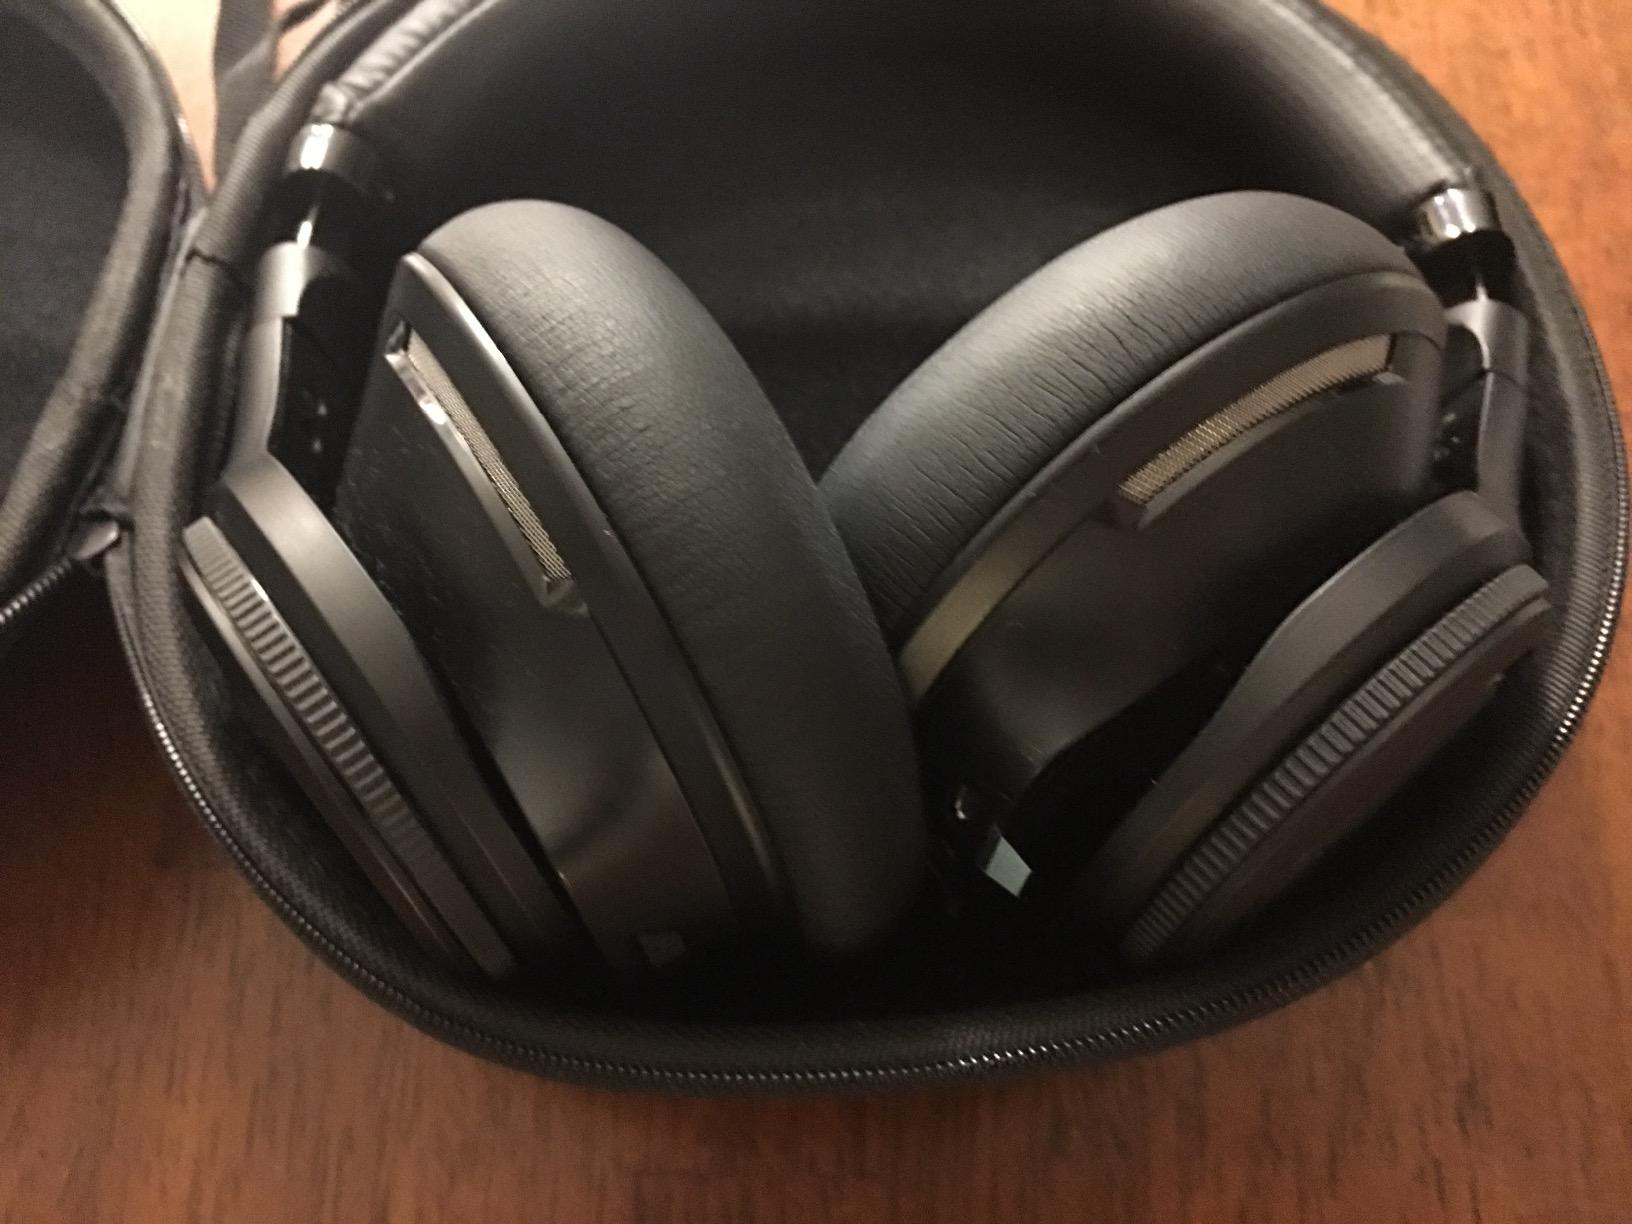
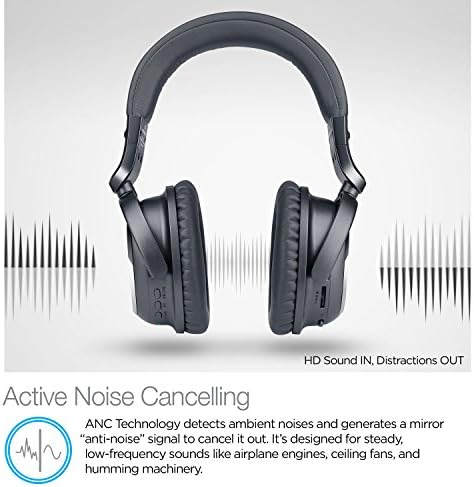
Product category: headphones
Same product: no